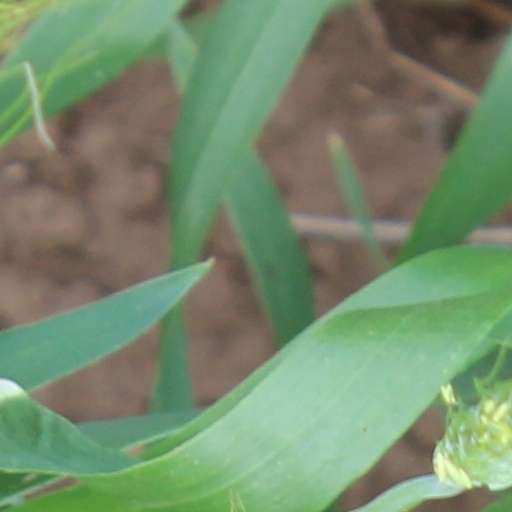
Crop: wheat